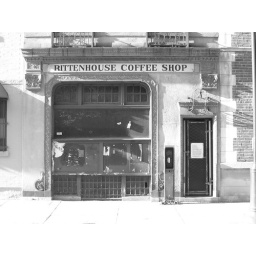
The black and white version of this photo...i think that it looks better in color.